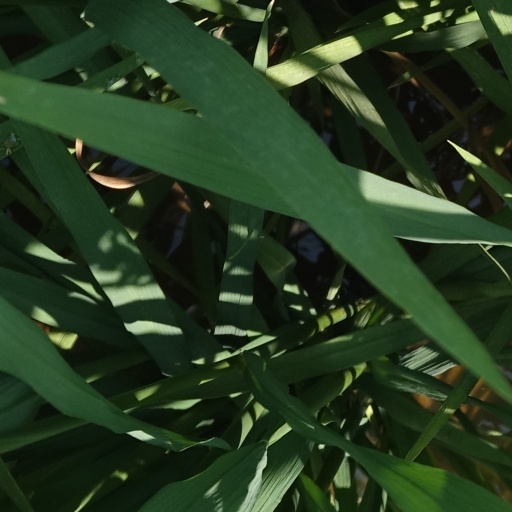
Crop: rice